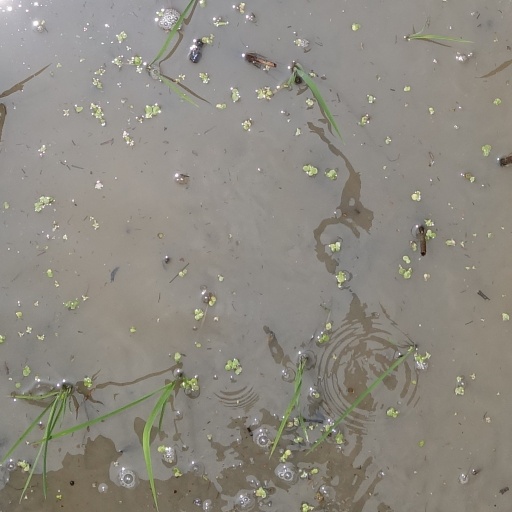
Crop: rice